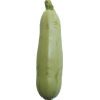
Label: zucchini